Communications in Gibraltar

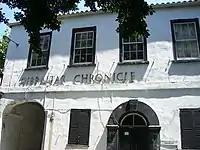
The "Gibraltar Chronicle" is the world's second oldest English language newspaper to have been in print continuously.

The largest and most frequently published newspaper is the "Gibraltar Chronicle", Gibraltar's oldest established daily newspaper and the world's second oldest English language newspaper to have been in print continuously with daily editions six days a week. "Panorama" is published on weekdays, and "7 Days", "The New People", and "Gibsport" are weekly. Other newspapers such as the weekly "El Faro de Gibraltar", are published in Spanish.